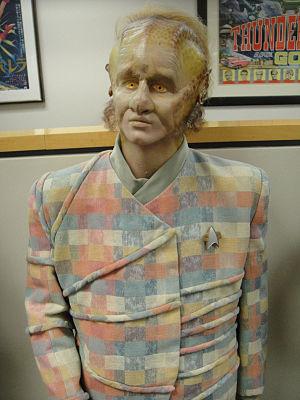
Neelix est un personnage fictif de Star Trek, interprété par Ethan Philips, apparaissant de manière récurrente dans la série télévisée Star Trek: Voyager, diffusée à partir de 1995. Ancien marchand talaxien, il devient chef cuisinier à bord du vaisseau spatial USS Voyager et spécialiste du Quadrant Delta.